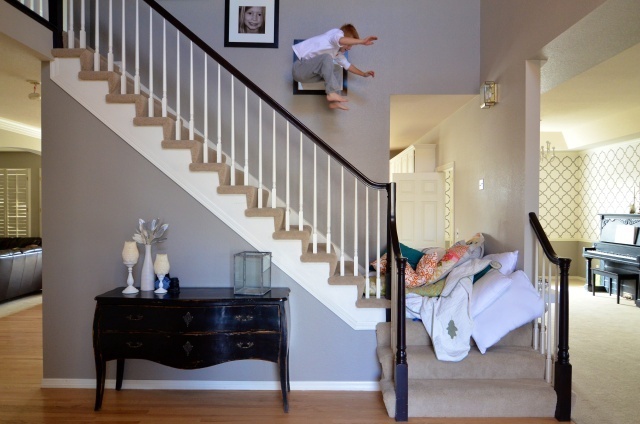
Label: not_food